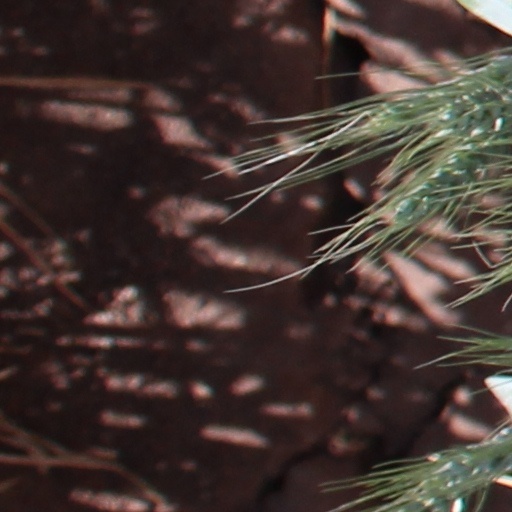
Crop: wheat